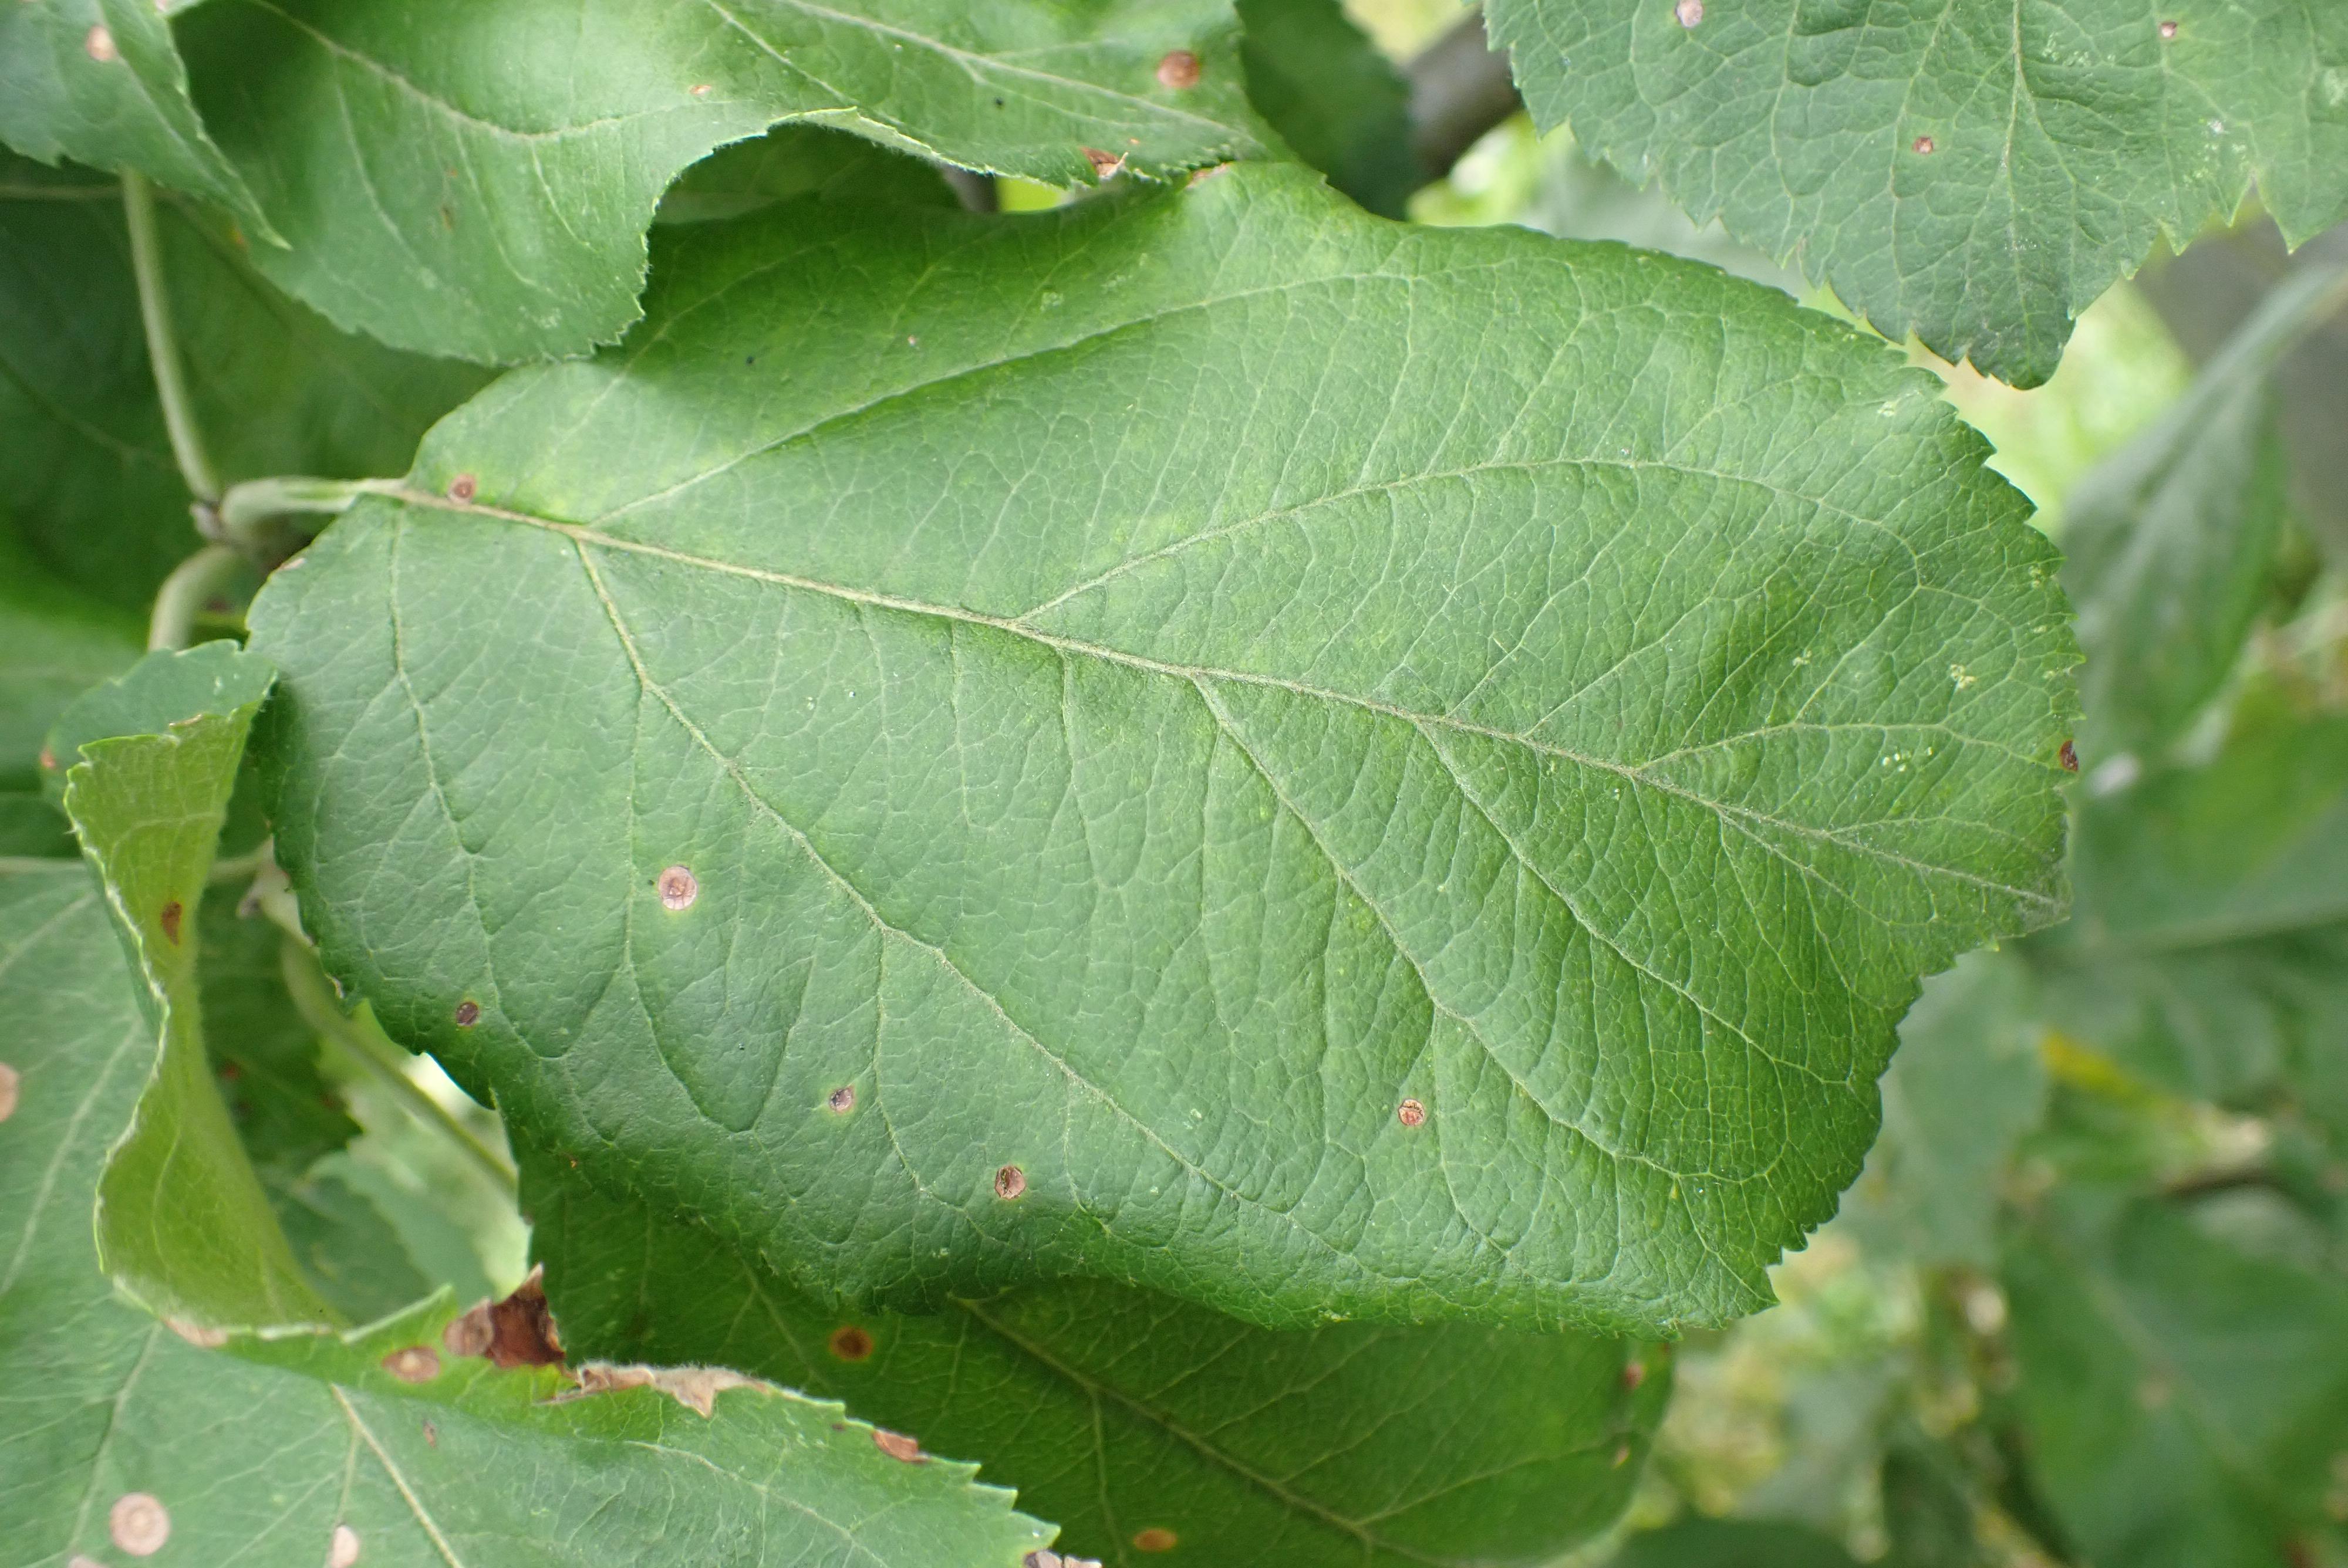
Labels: frog_eye_leaf_spot